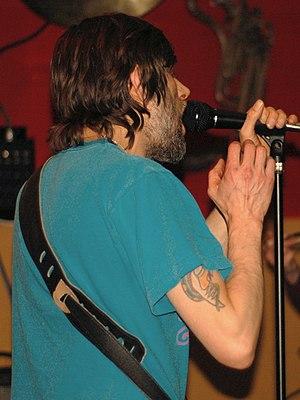
Matthew Bower en concert avec Hototogisu